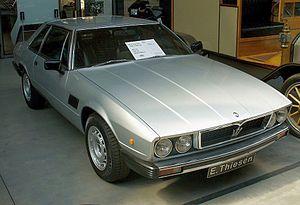
La Maserati Kyalami est une automobile coupé GT de luxe fabriquée par le constructeur italien Maserati entre 1976 et 1983. Son nom dérivait de celui du circuit de Kyalami en Afrique du Sud, où se disputait le Grand Prix d'Afrique du Sud de Formule 1 et dans lequel Pedro Rodriguez avait remporté le Grand Prix de F1 le 2 janvier 1967 sur une Cooper-Maserati. Ce fut le premier modèle Maserati de la gestion De Tomaso.